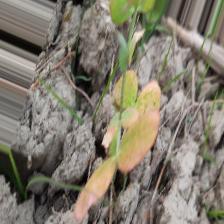
Label: Lentil Rust